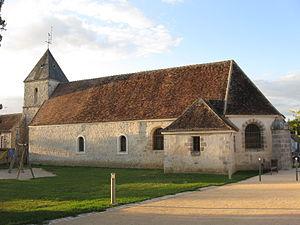
Église Saint-Pierre-aux-Liens d'Épisy (département de la Seine-et-Marne, région Île-de-France).
Épisy est une ancienne commune française située dans le département de Seine-et-Marne, en région Île-de-France, devenue, le 1ᵉʳ janvier 2016, une commune déléguée de la commune nouvelle de Moret-Loing-et-Orvanne.
Cet article recense les monuments historiques de l'ouest de la Seine-et-Marne, en France.
Moret-Loing-et-Orvanne est, depuis le 1ᵉʳ janvier 2017, une commune nouvelle française située en Seine-et-Marne en région Île-de-France